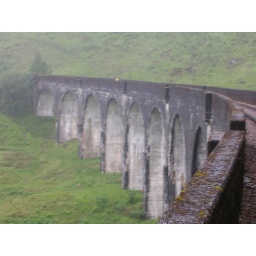
This is a train bridge in England.